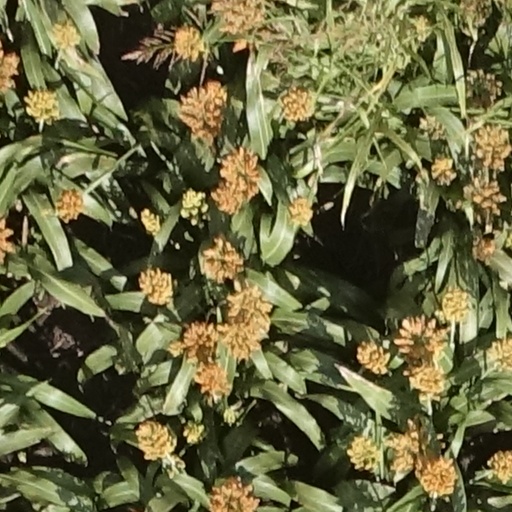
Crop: sorghum